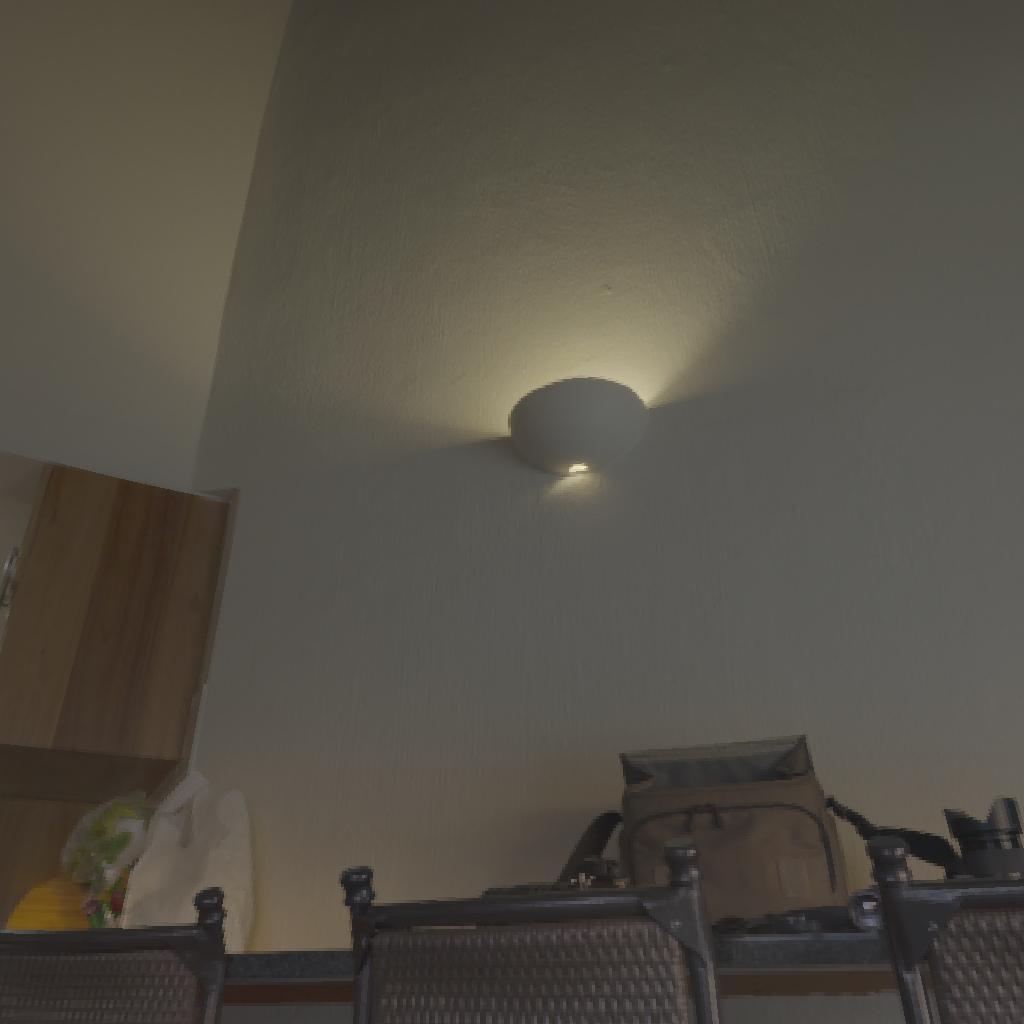
scene-linear HDR photo, Kiara Interior, indoor, tile, table, fridge, window, door, urban, sunrise-sunset, medium contrast, natural light, artificial light, high dynamic range, physically based lighting